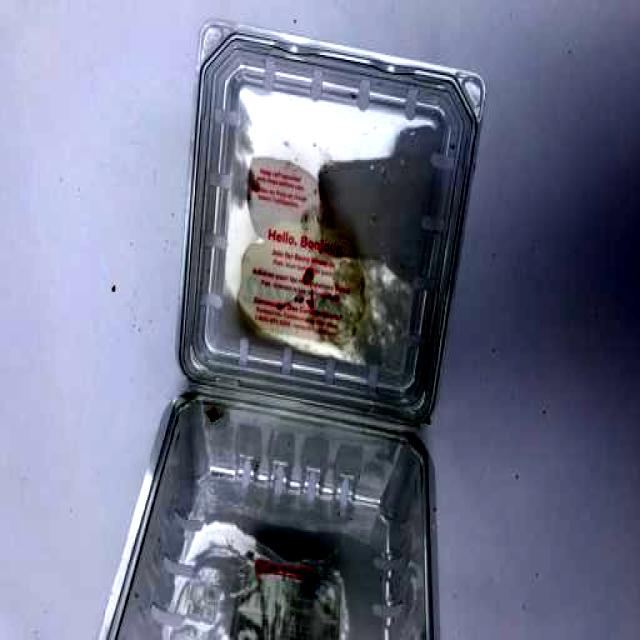
Label: Plastic